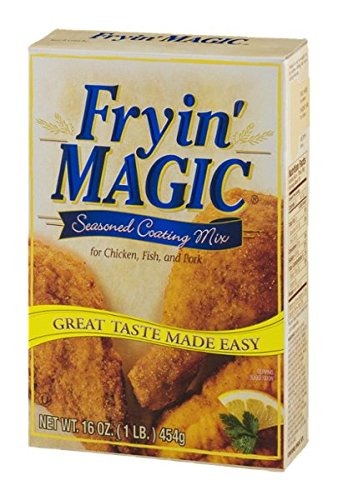
Item Name: Little Crow Foods Frying Magic, 16-Ounce (Pack of 6)
Value: 16.0
Unit: Ounce

Price: 7